Plus–minus method

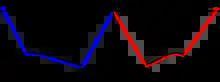
Sketch of the plus–minus method illustrating the ray paths between sources A and B and the receiver X

In the plus–minus method, the near surface is modeled as a layer above a halfspace where both the layer and the halfspace are allowed to have varying velocities. The method is based on the analysis of the so-called 'plus time' formula_1 and 'minus time' formula_2 that are given by: